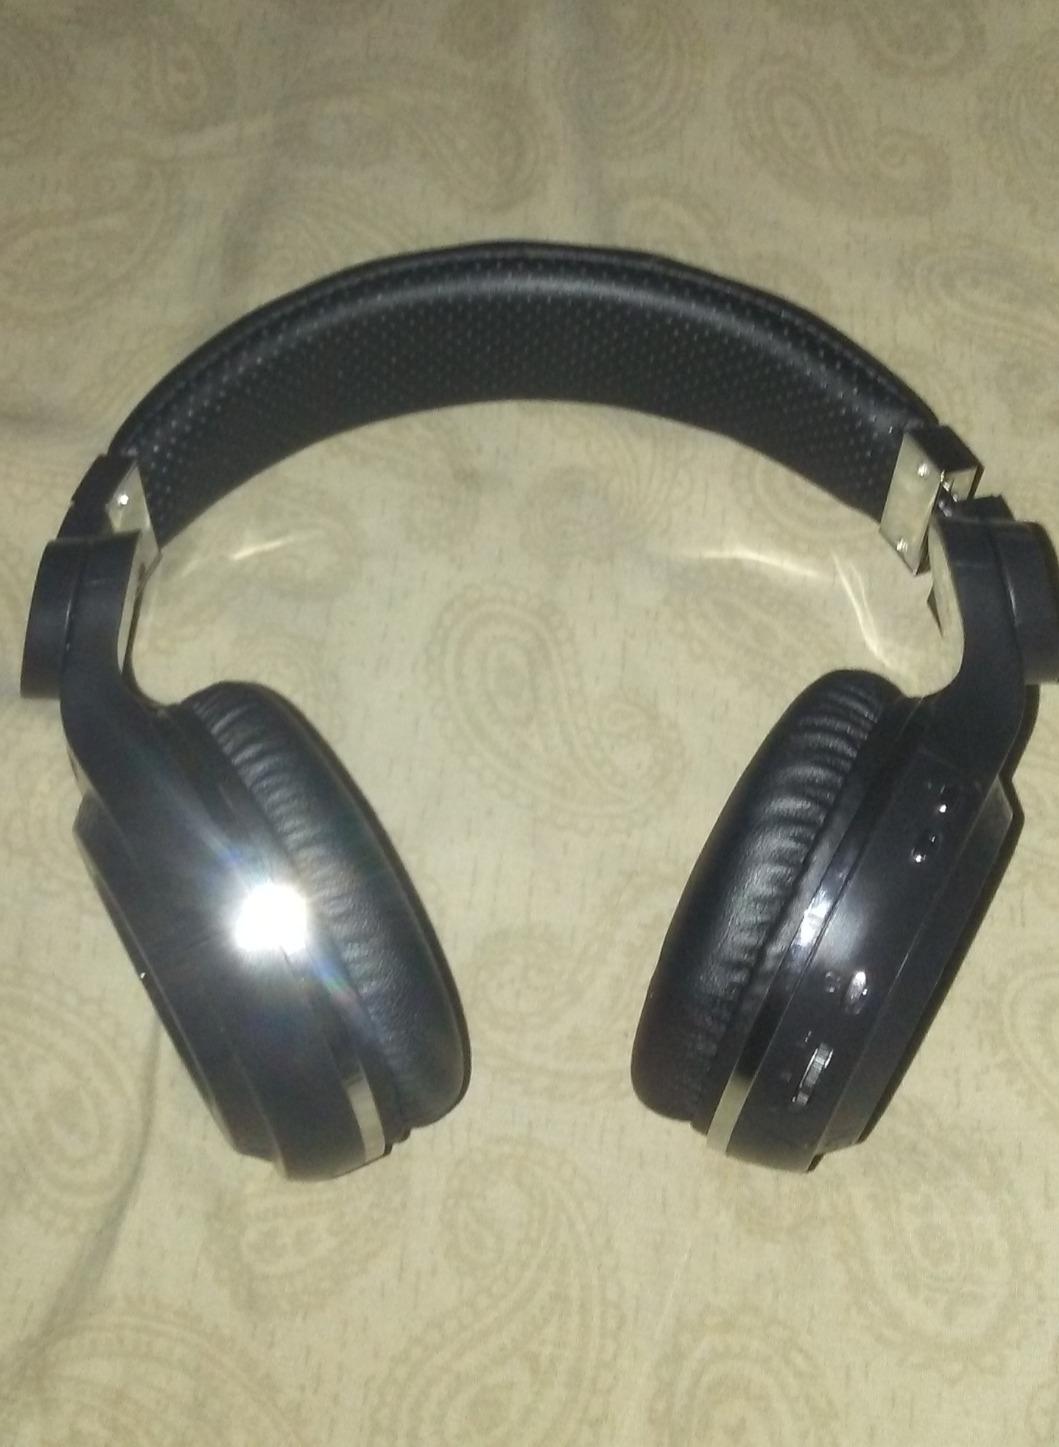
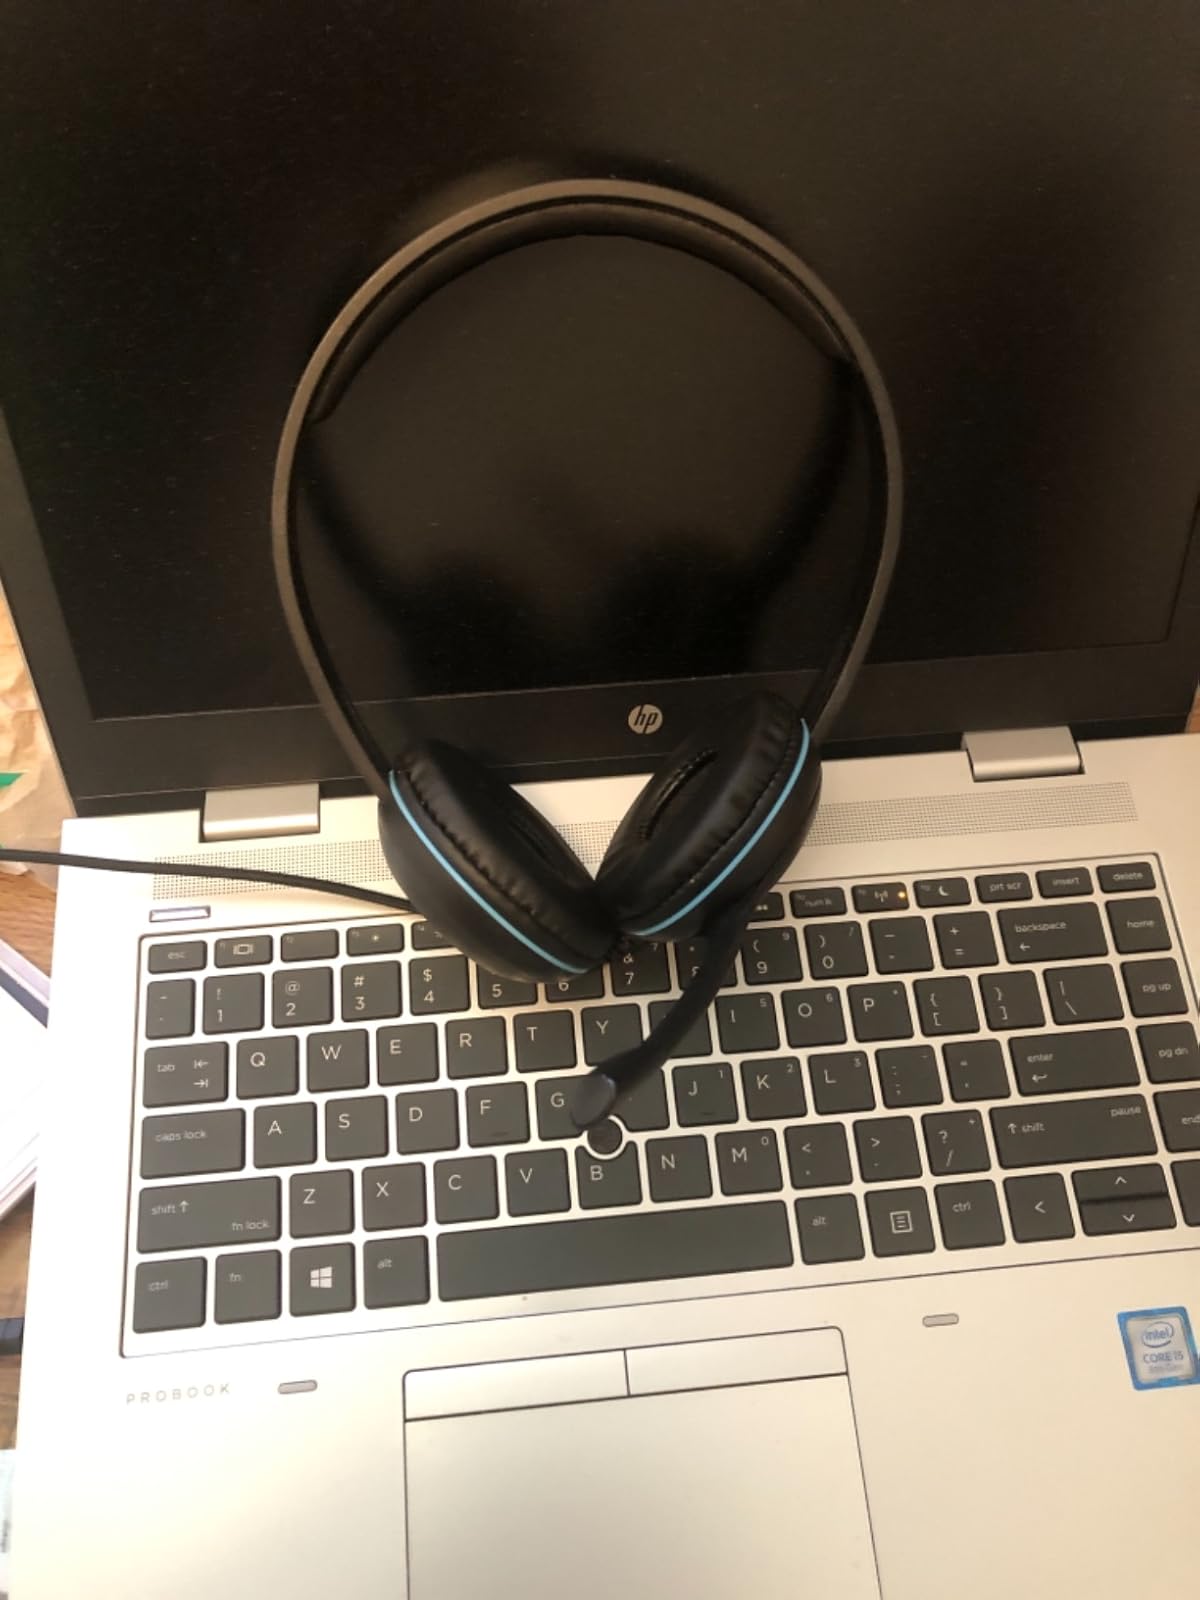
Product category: headphones
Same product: no